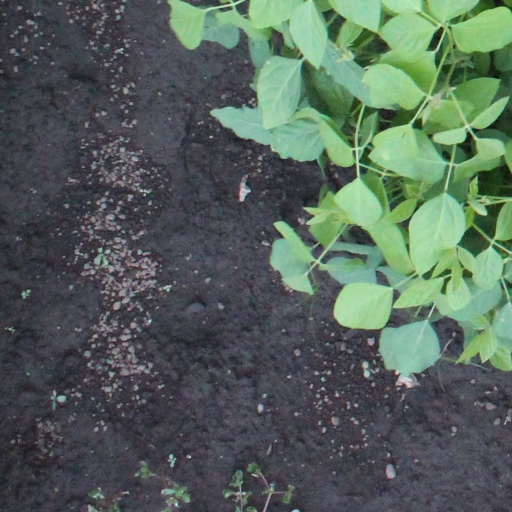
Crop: soybean